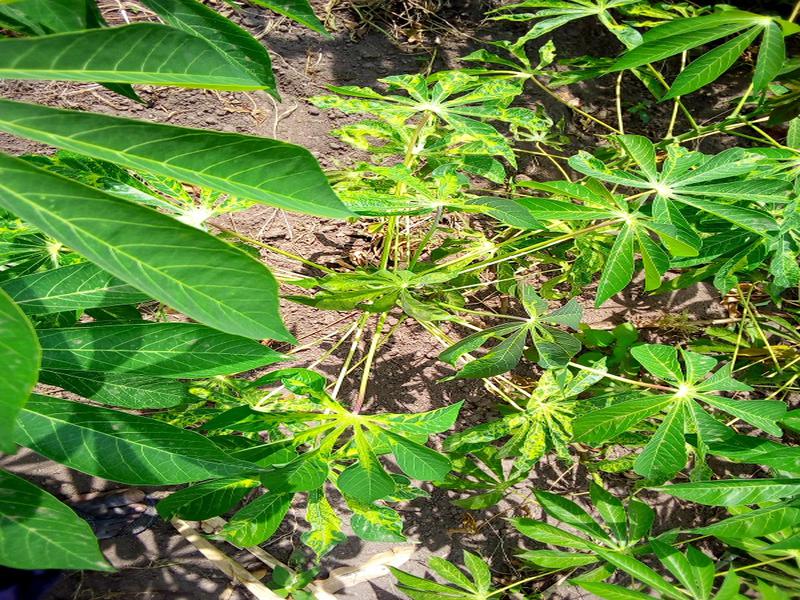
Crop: cassava
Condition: mosaic_disease